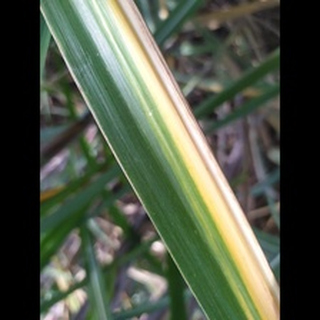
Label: sugarcane_yellow_leaf_disease